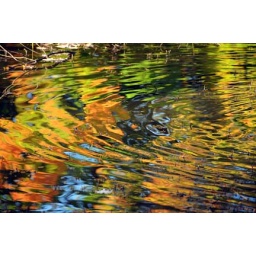
Found this reflection down by Unity Park in Turners where some rain water had puddled under some colorful trees.